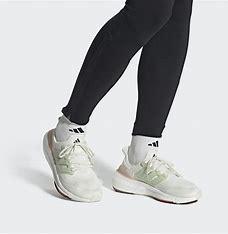
Brand: Adidas
Model: Ultraboost Light Lauf